213 and 215 King's Road

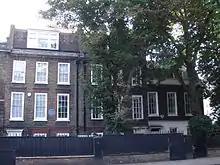
213–217 King's Road

213 and 215 King's Road SW3 are a pair of terraced houses on King's Road, Chelsea, London, built in 1720. English Heritage has designated them a Grade II* listed building.